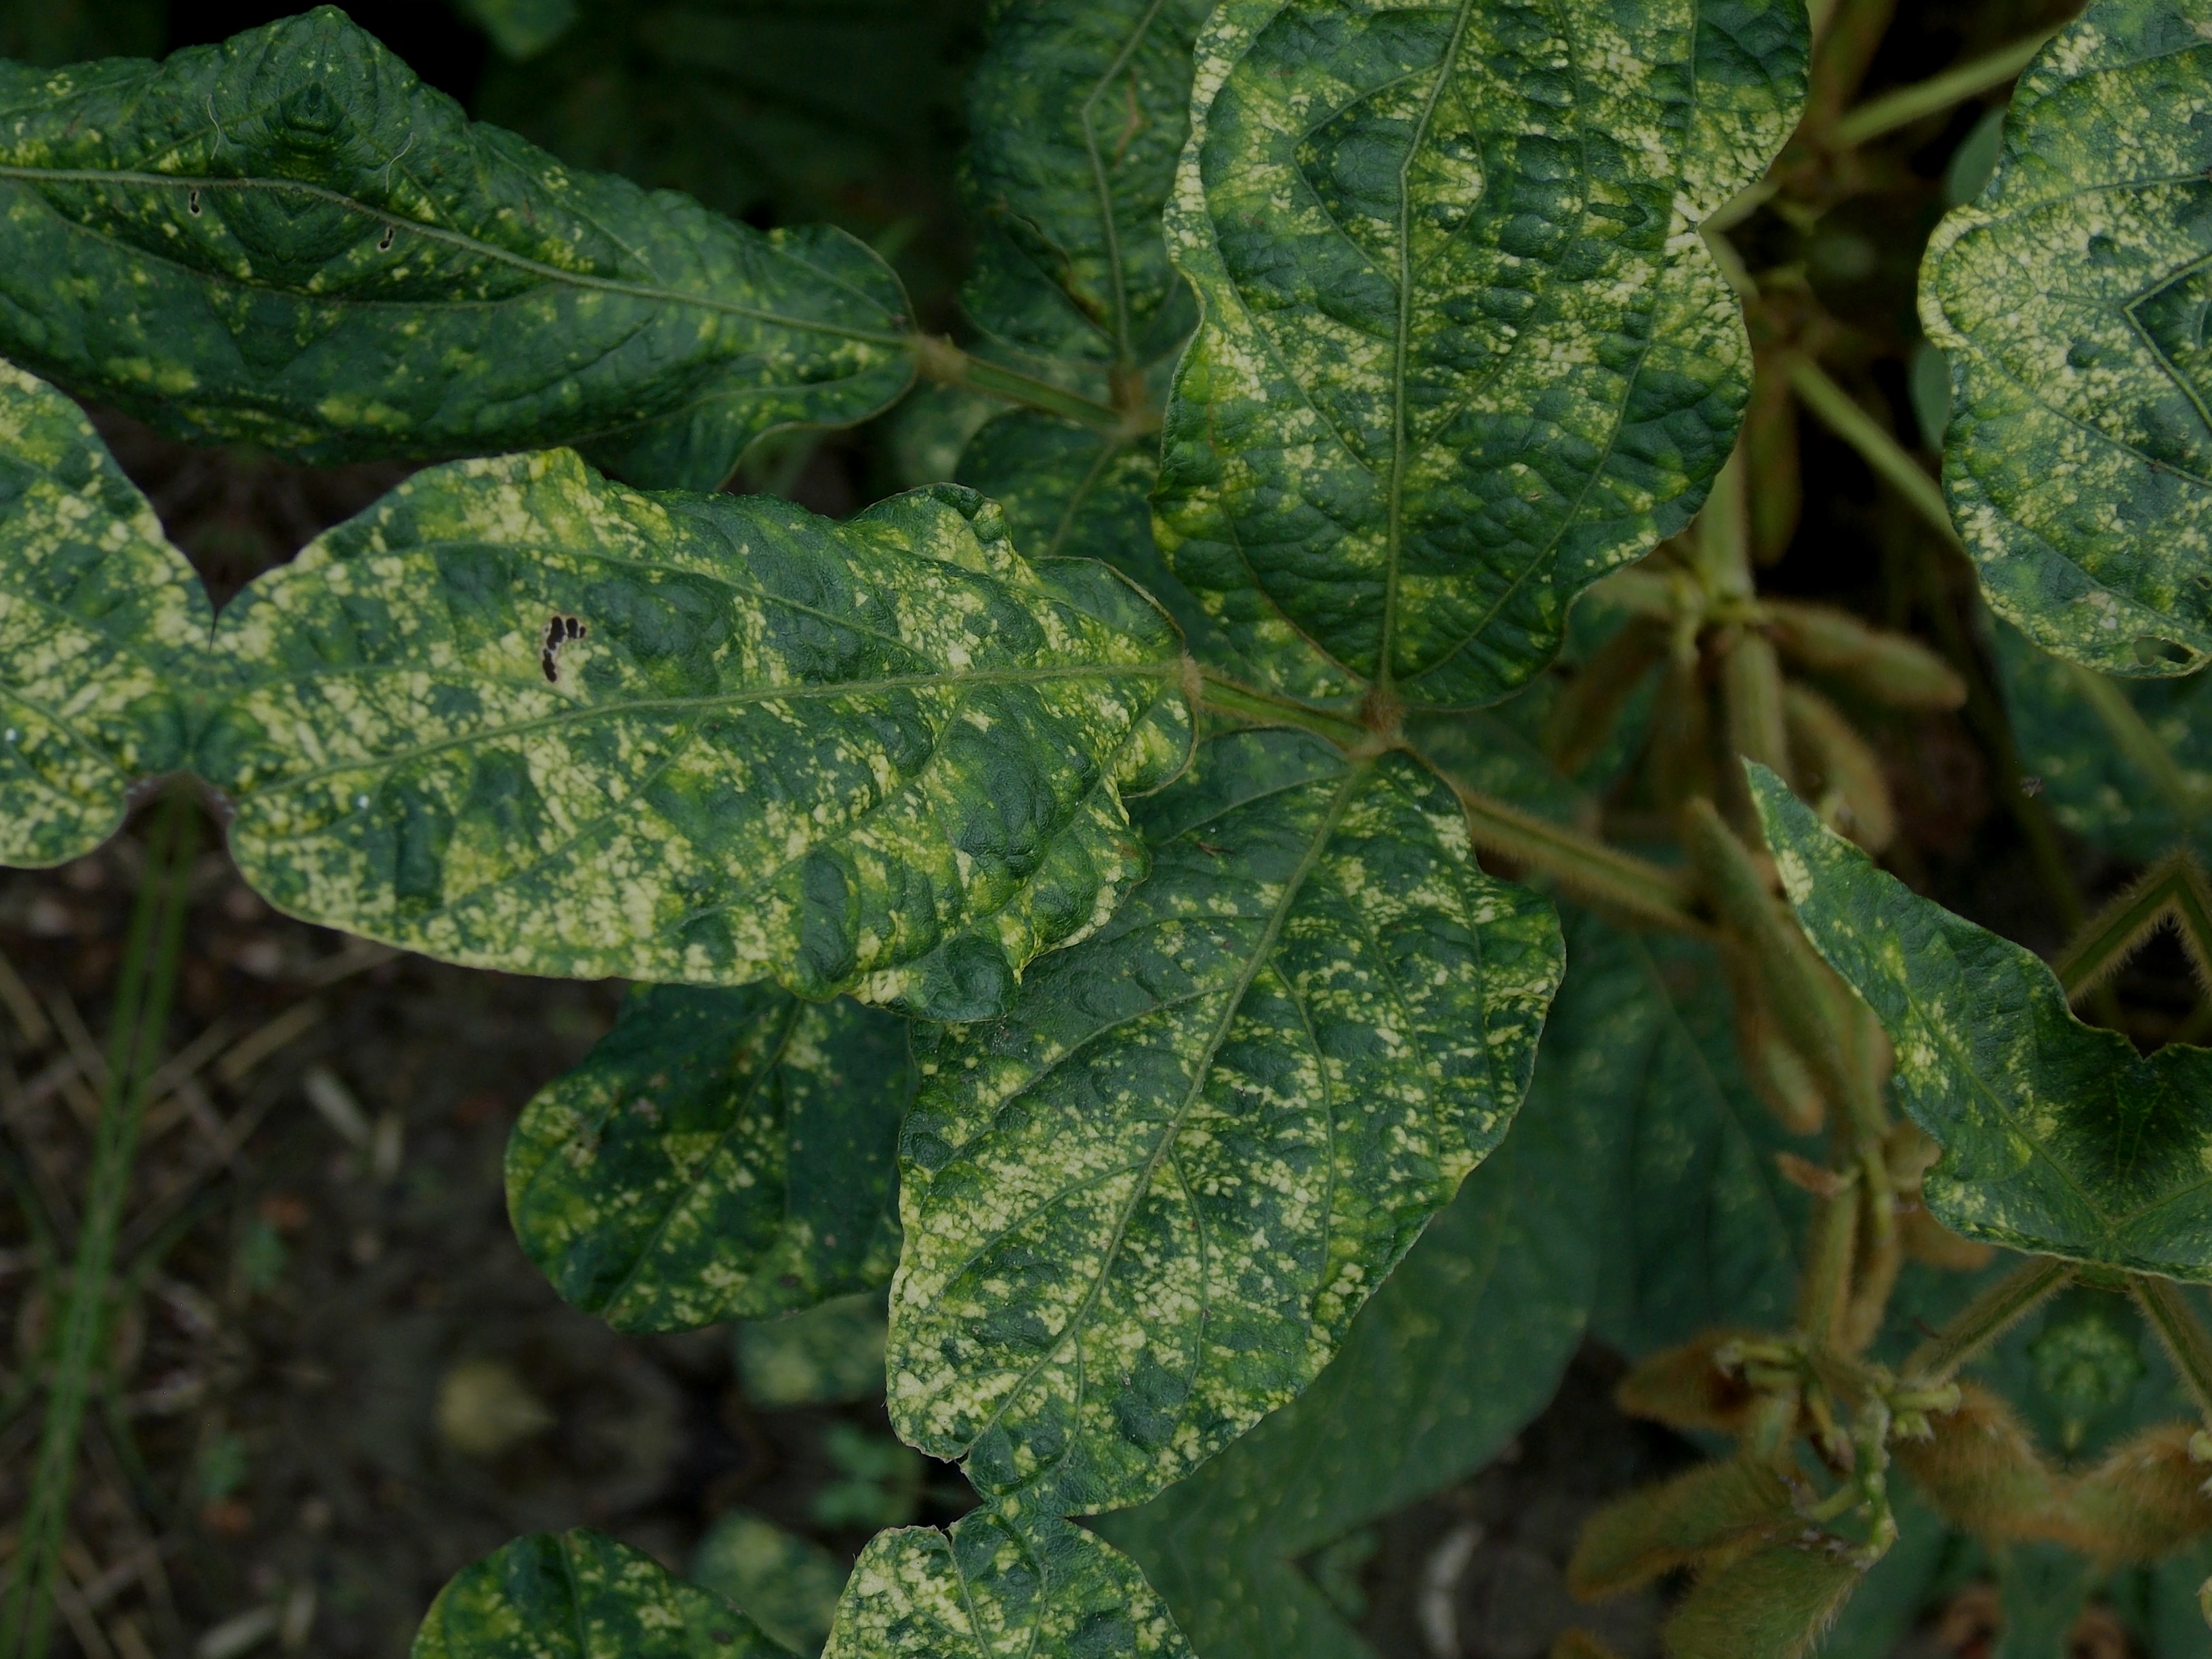
Label: Disease